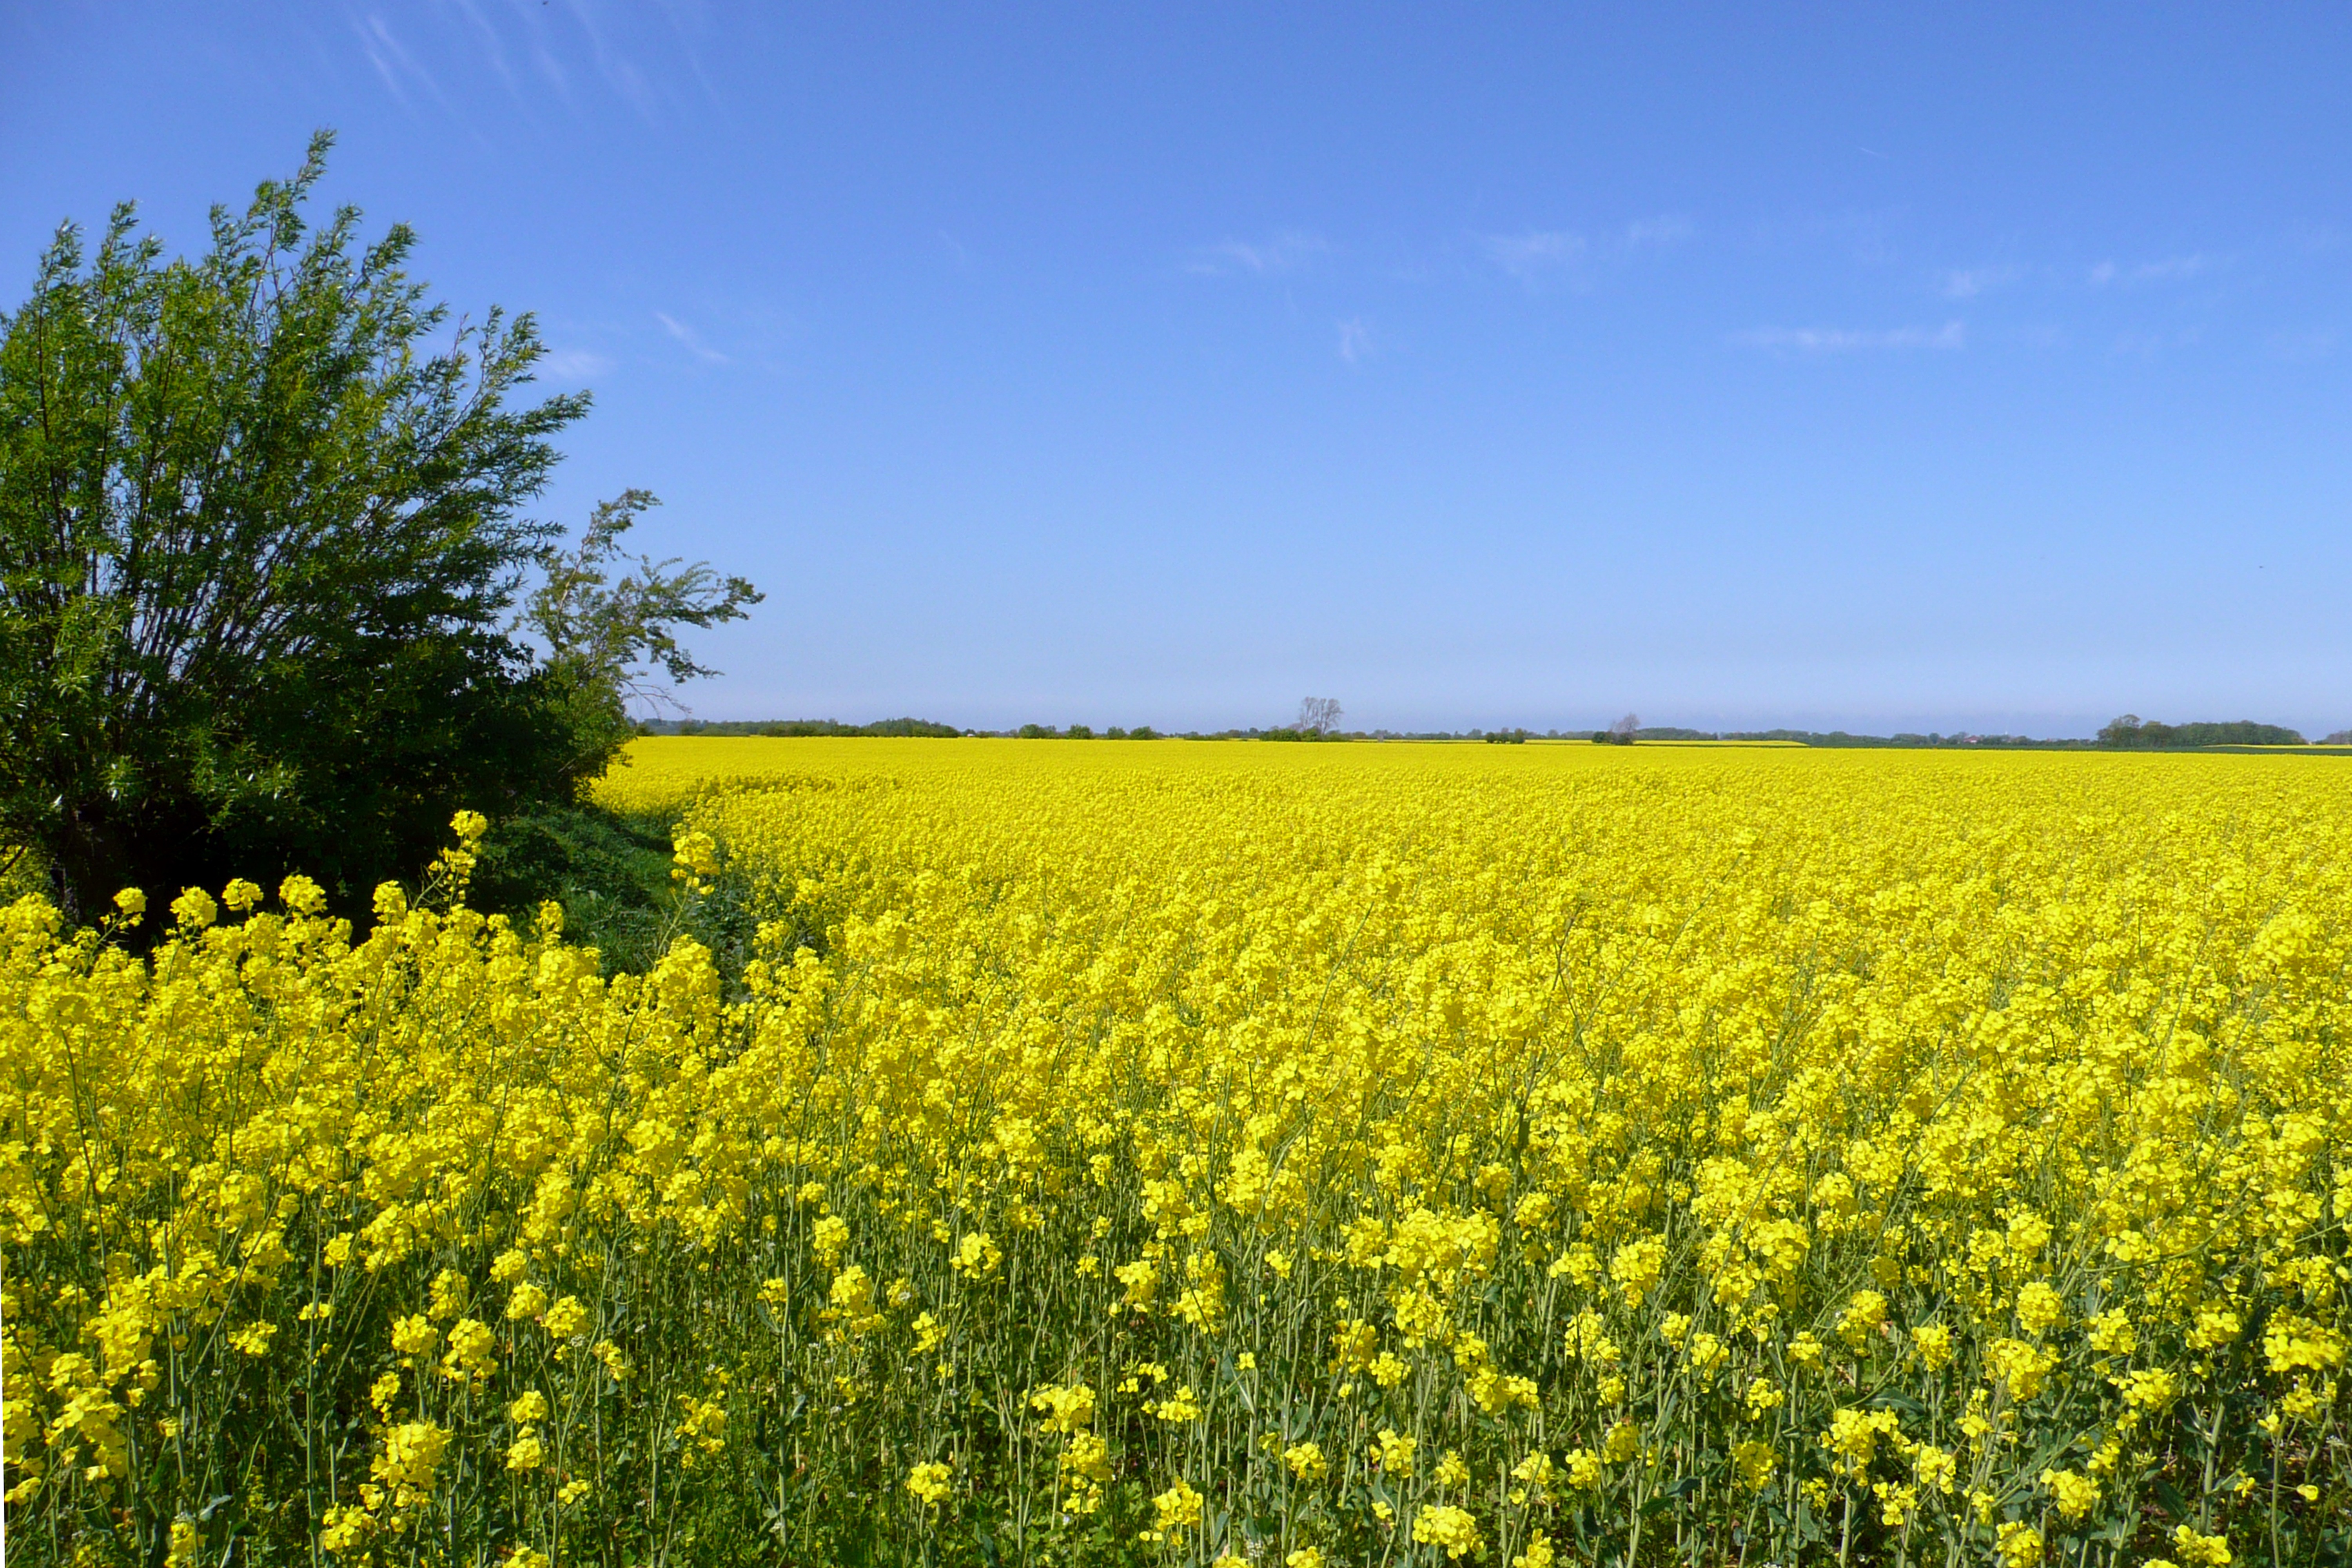
plant, sky, field, meadow, prairie, flower, food, spring, produce, vegetable, crop, pasture, blue, yellow, agriculture, plain, rapeseed, grassland, canola, brassica, oilseed rape, rape blossom, flowering plant, grass family, land plant, mustard plant, mustard and cabbage family, brassica rapa